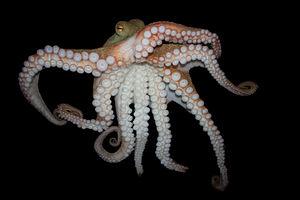
Les octopodidés forment une famille d'animaux de l'ordre de octopodes.
Les Octopodinae sont une sous-famille de mollusques de l'ordre des octopodes.